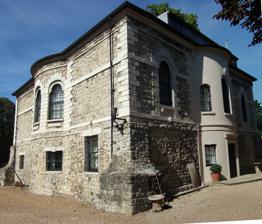
Building: Stone House, Deptford
Country: United Kingdom
Year built: 1773
Stone House is one of the oldest and most distinctive buildings in the London Borough of Lewisham . Stone House as seen from the entrance in Lewisham Way, Deptford . It was built between 1771 and 1773 by George Gibson the younger , for himself. It is Grade II* Listed . The house has columns with capitals formed of leaves and florets, which are also used on St Mary's church in Lewisham, another of George Gibson's designs. The land on which the house stands, originally known as "halfpenny's field", was purchased by Gibson in 1766. The 6-acre (24,000 m 2 ) site was then extended in 1768 when Gibson bought additional land known as "Morrice's land". The building has such an idiosyncratic design that in the 19th century it was commonly known as the Comical House and several maps from the time labeled it as such. On three sides are full height projecting bay windows and on the fourth is a grand column portico which leads to the grounds. Originally the grounds extended on to Lewisham Way but now a wall separates the road from the grounds. The building is built from Kentish Ragstone , a limey sandstone dating from the Cretaceous period . This stone gives the building a distinctive, rustic appearance. Side view of Stone House as seen from Lewisham College , Deptford . The column portico is clearly visible to the left. 51°28′07″N 0°01′31″W / 51.4686°N 0.025201°W / 51.4686; -0.025201 References